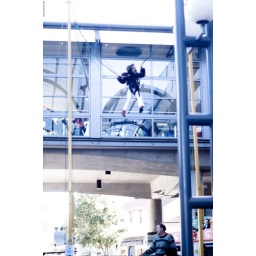
Young girl flying high above Wollongong Mall in bungie bands